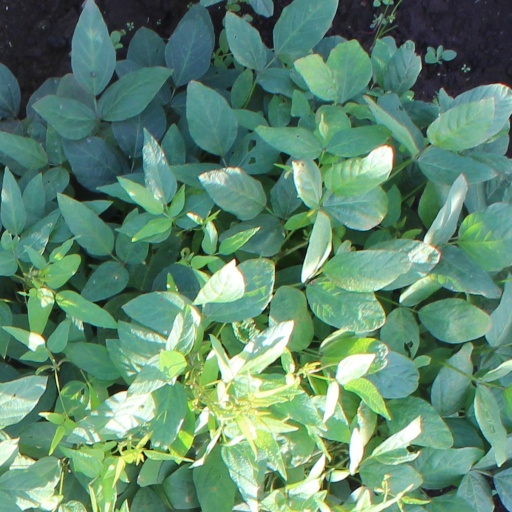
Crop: soybean